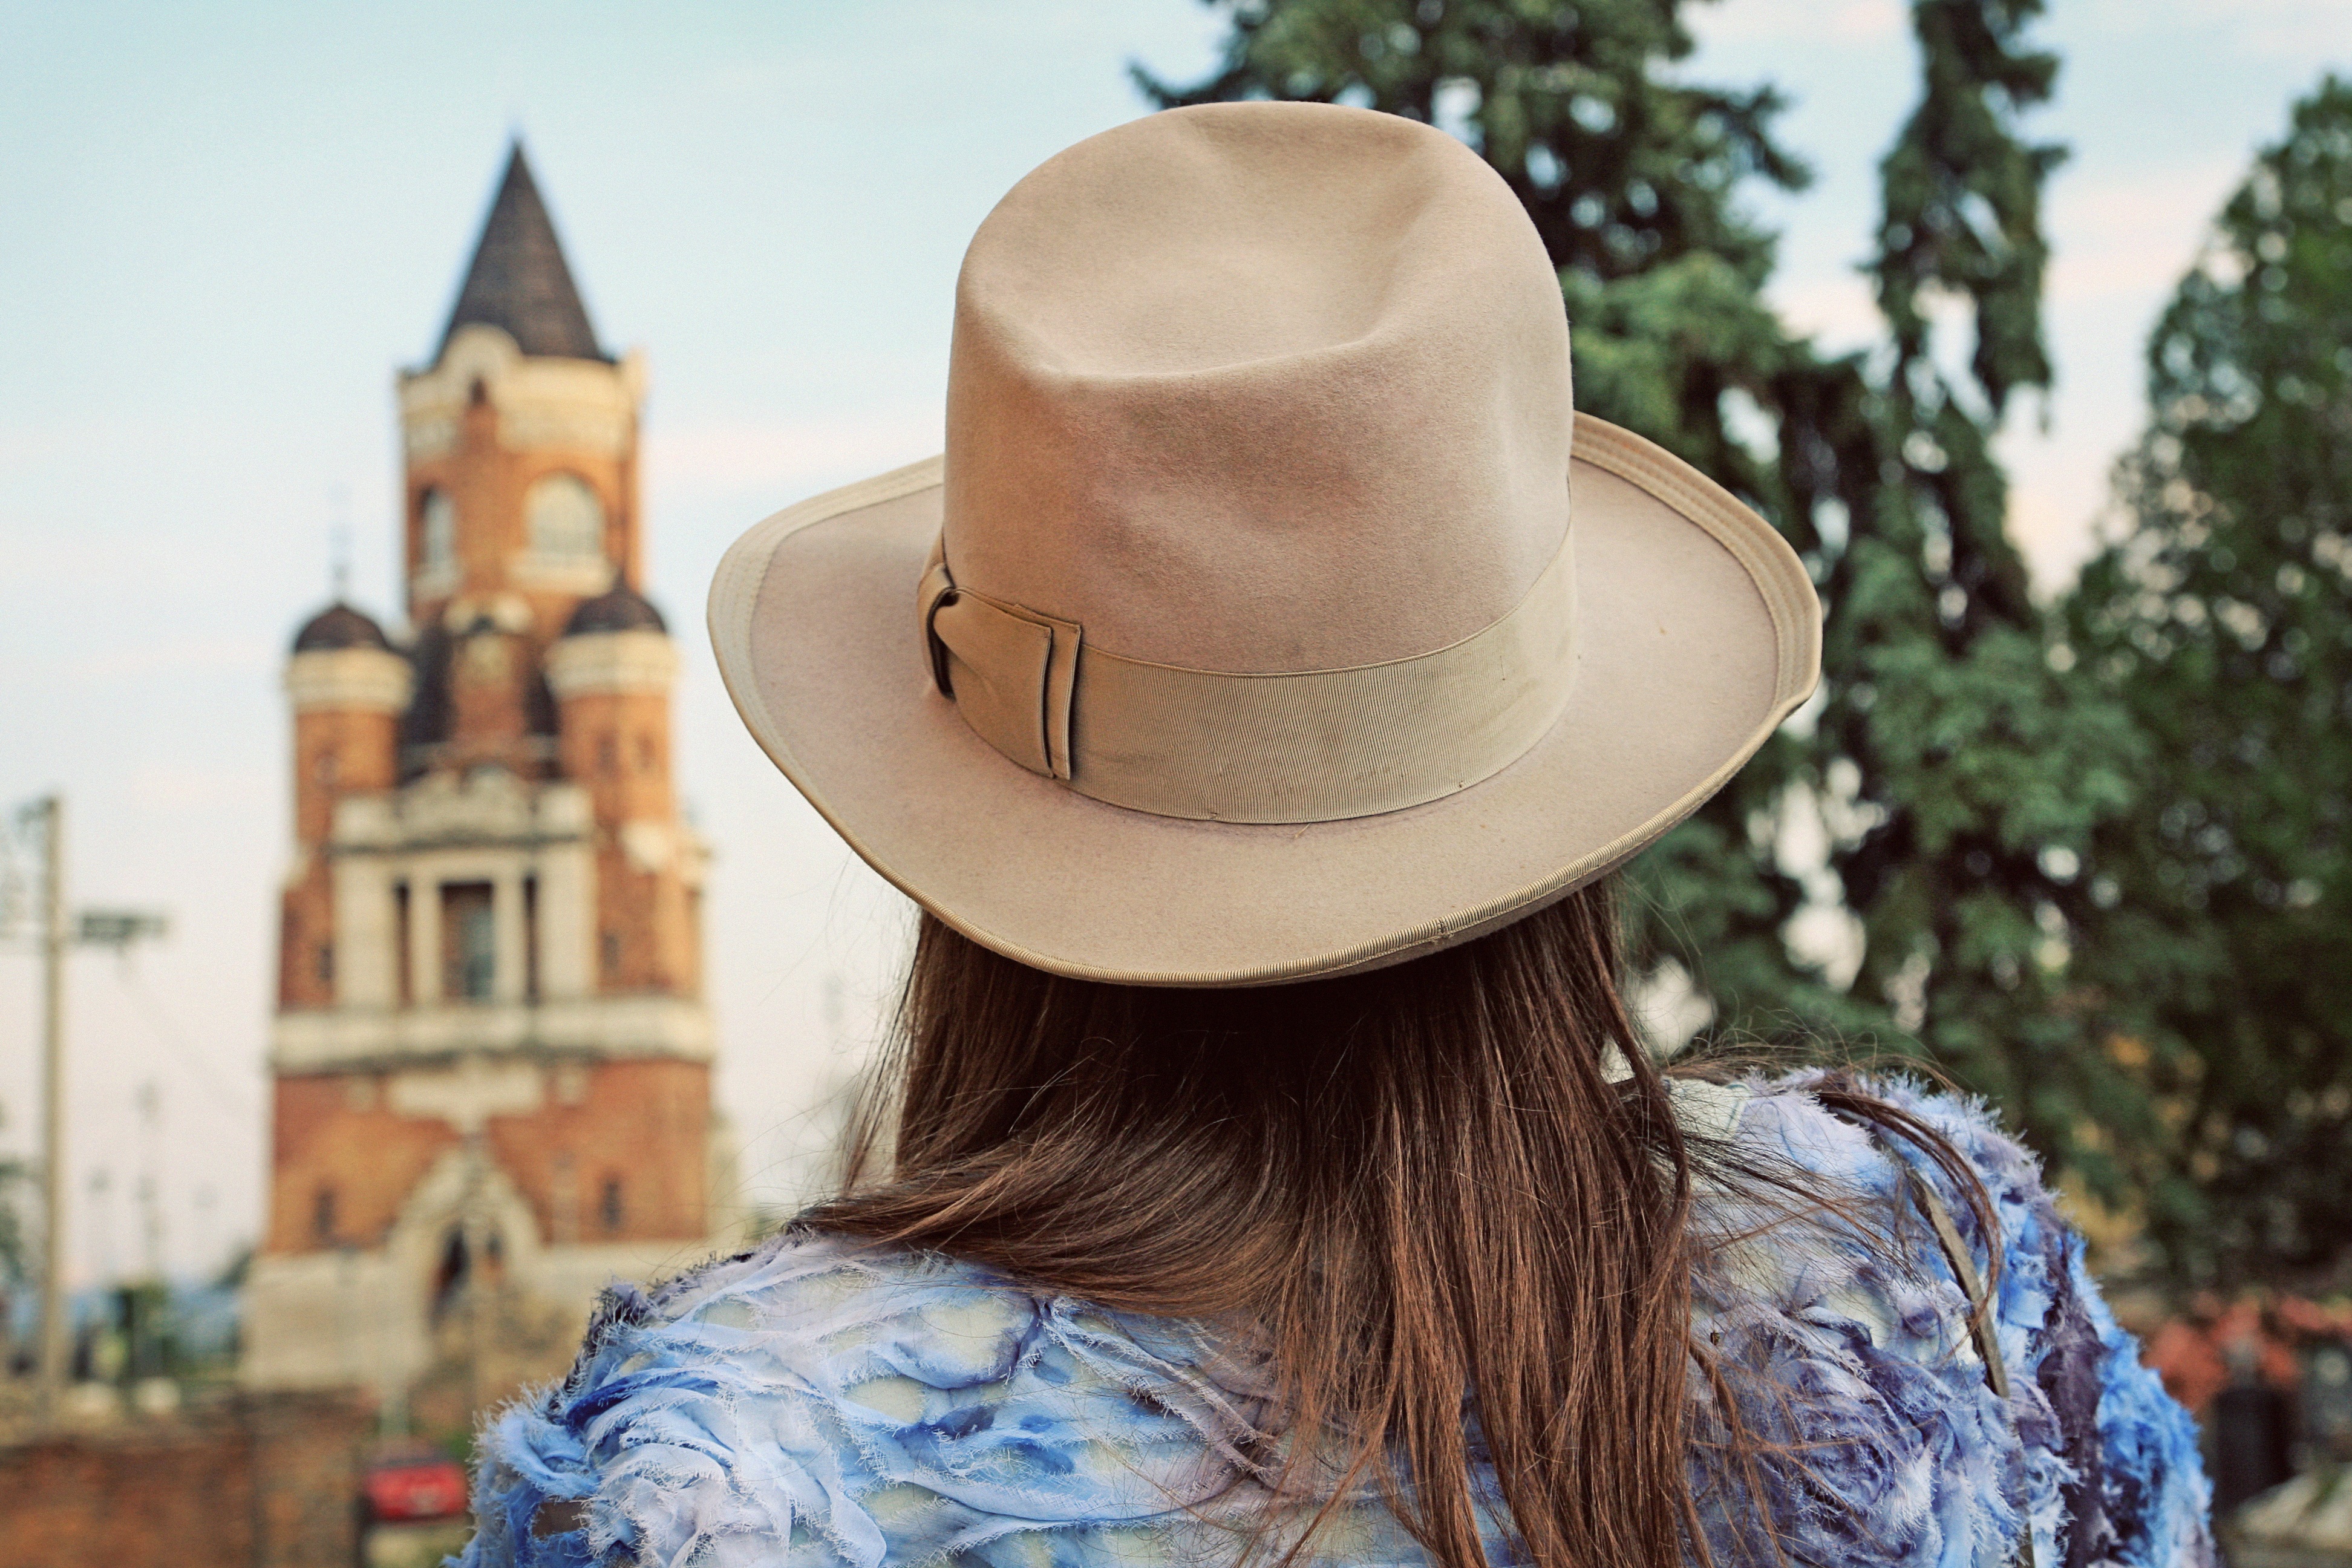
silhouette, girl, woman, cute, urban, female, young, spring, hat, clothing, headgear, cap, cowboy, heritage, adult, fedora, belgrade, cowboy hat, fashion accessory, zemun